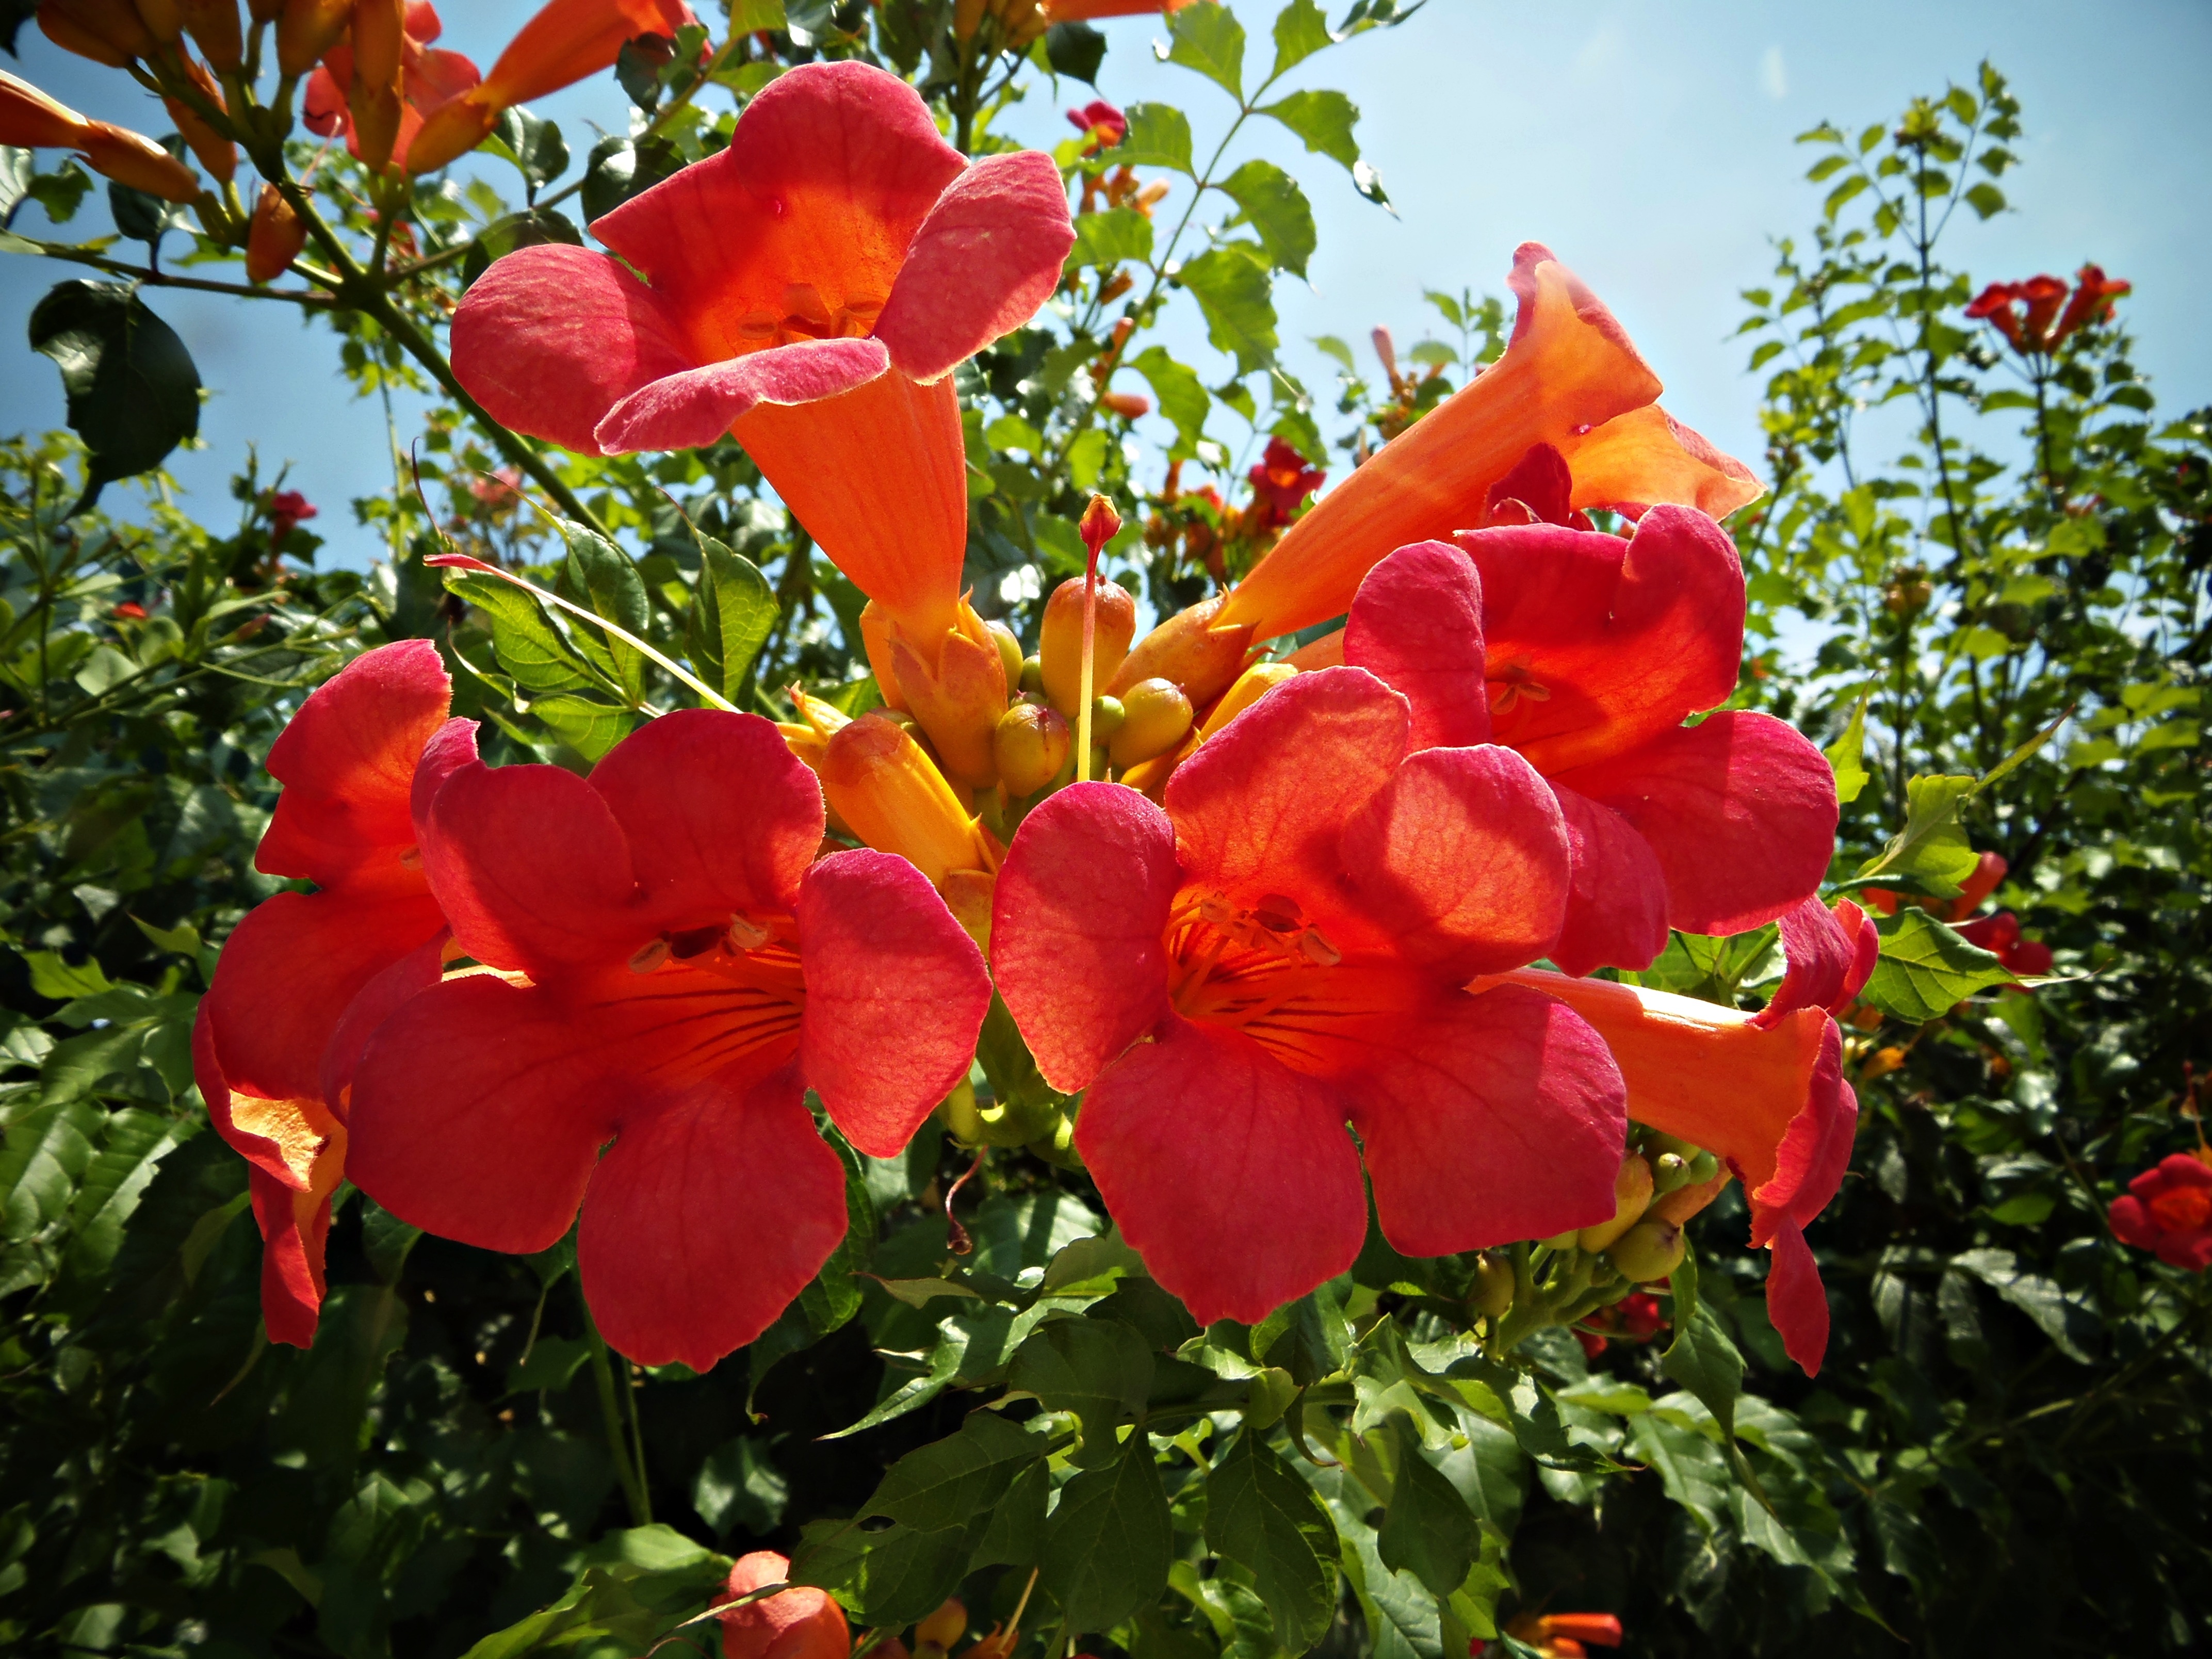
nature, blossom, plant, sky, vine, flower, petal, red, botany, garden, flora, flowers, velvet, warmth, hollyhocks, delicacy, flowering plant, fall flower, annual plant, land plant, canna family, bignonias, flower fence